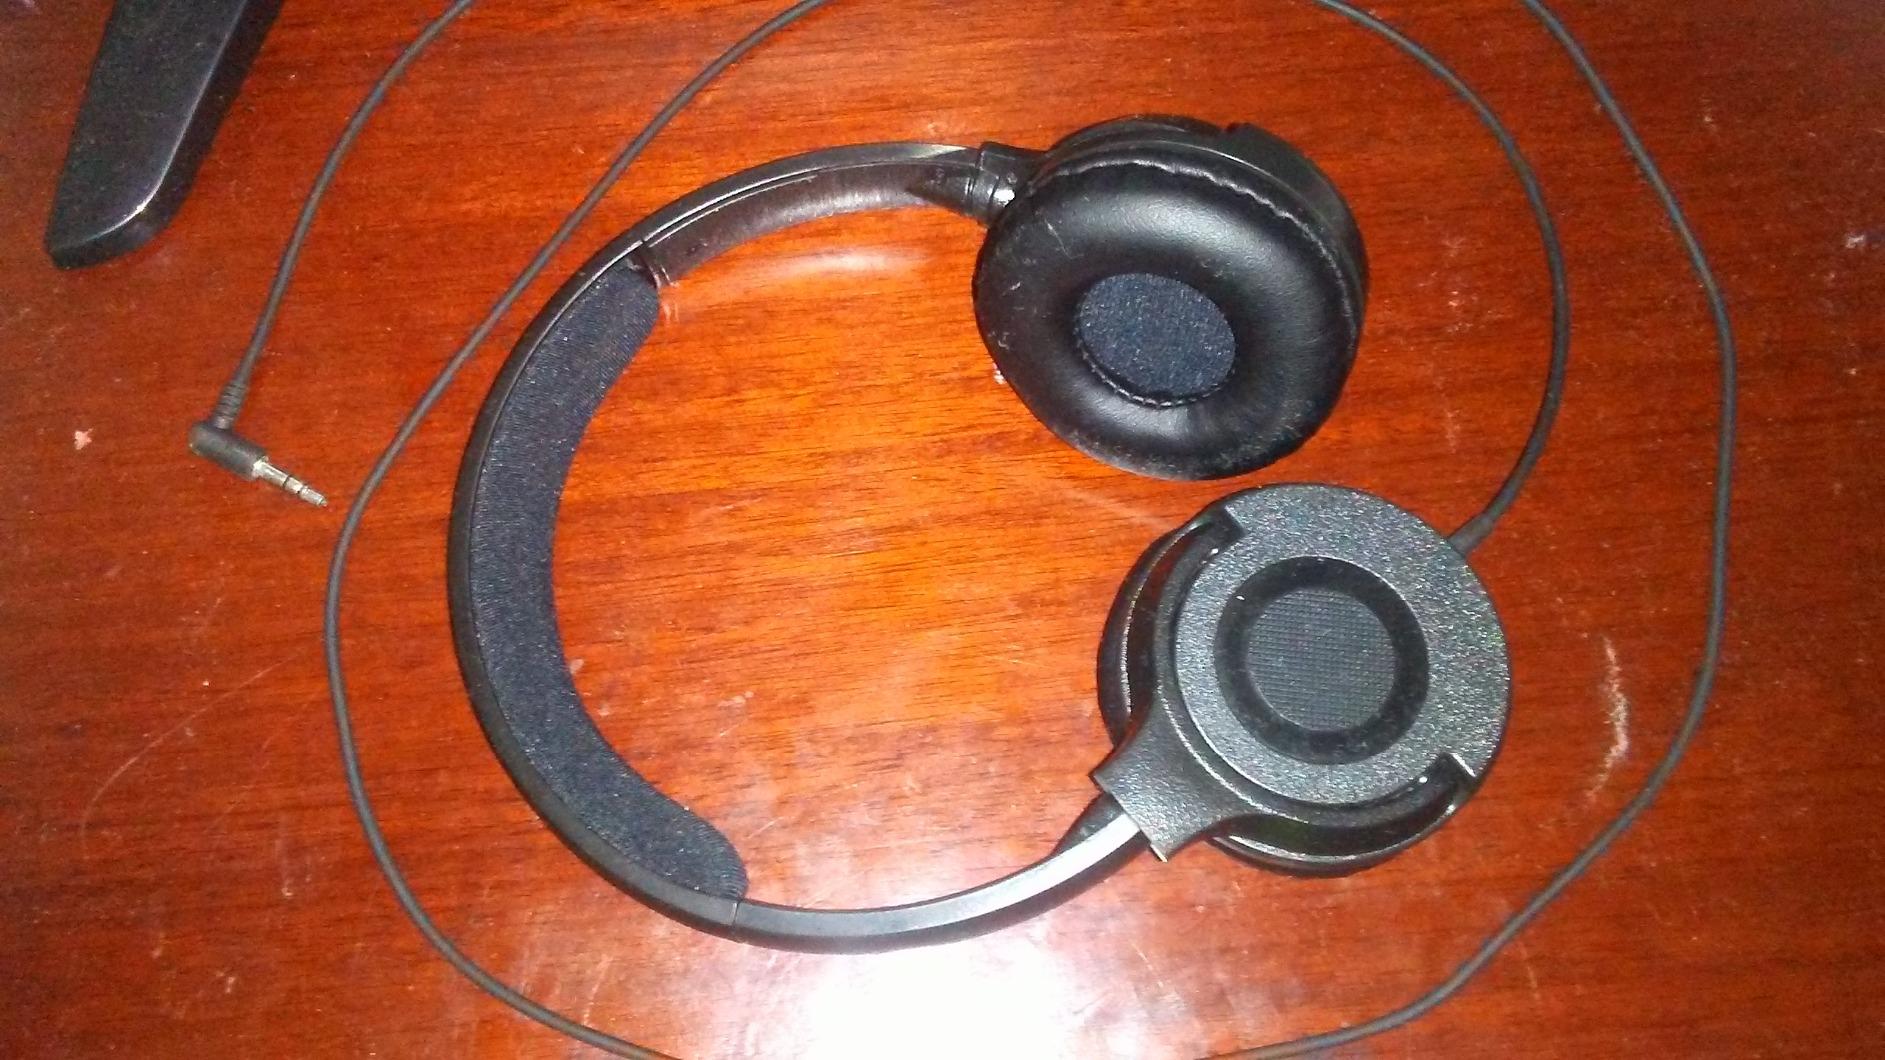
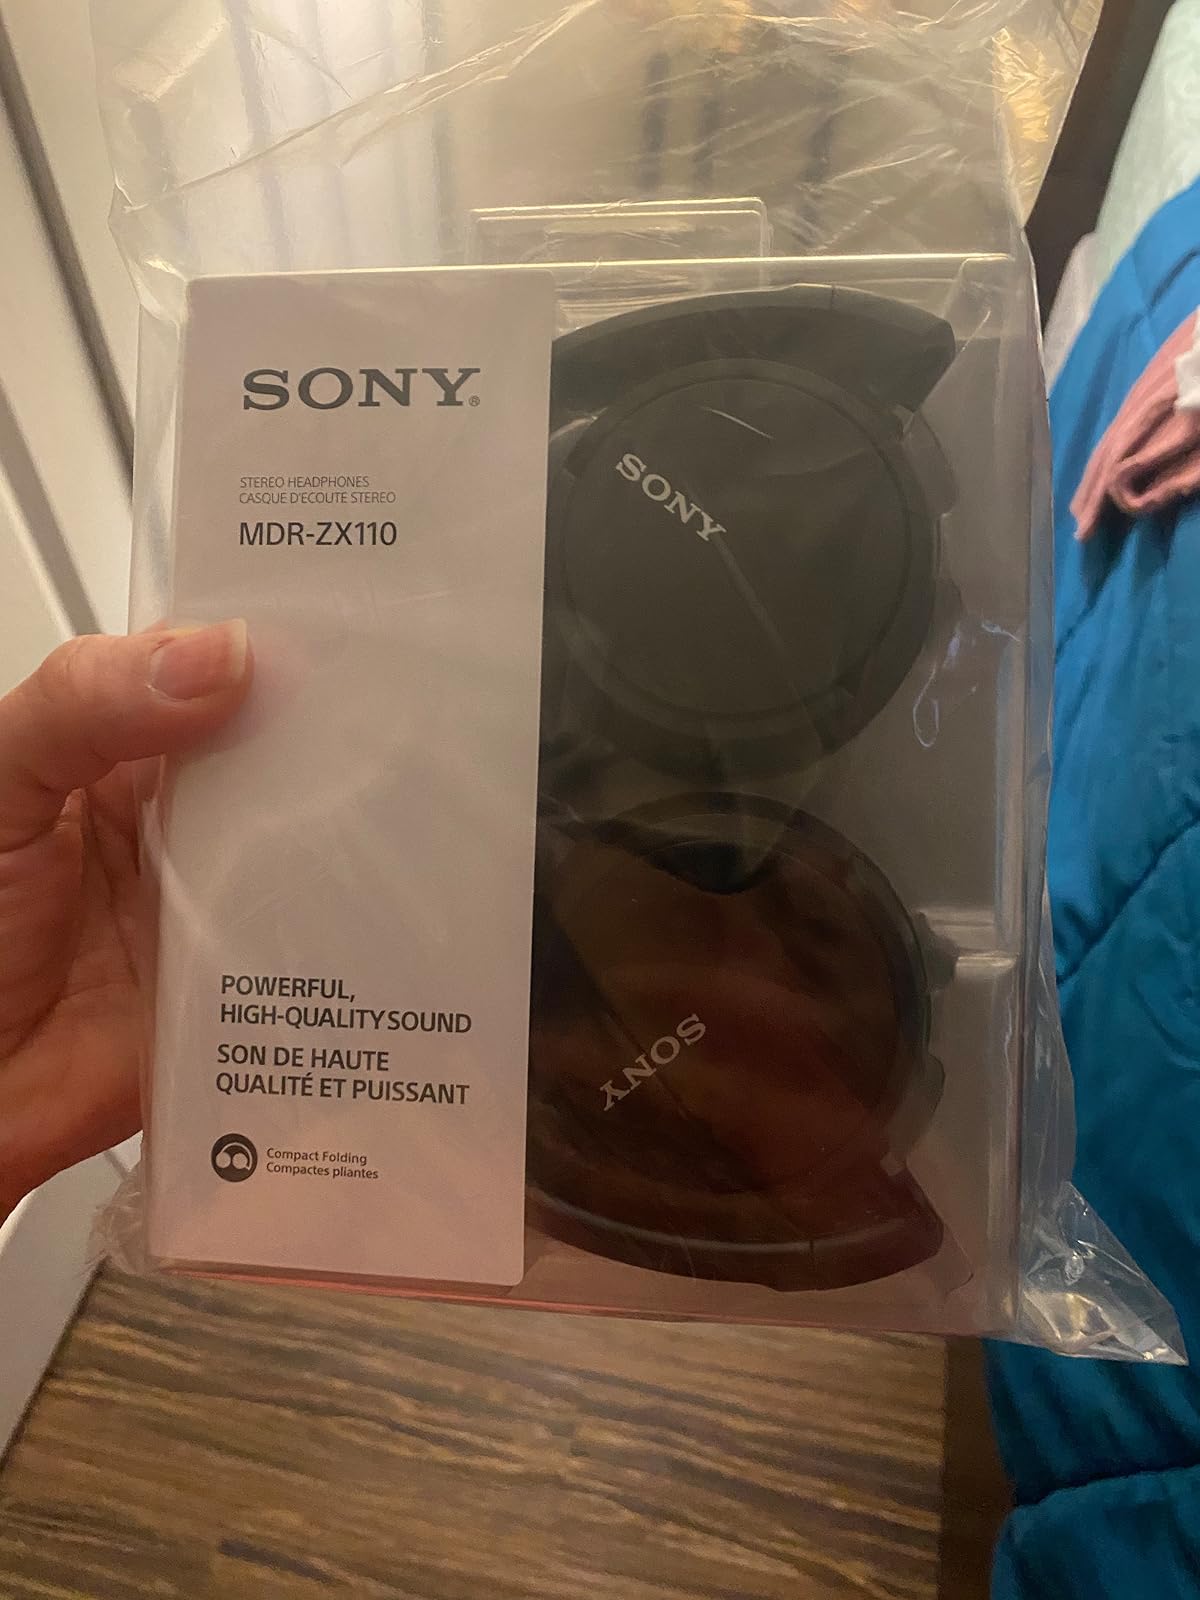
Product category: headphones
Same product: no